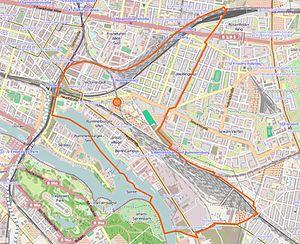
Berlin-Rummelsbourg est un quartier de Berlin, faisant partie de l'arrondissement de Lichtenberg. Avant la réforme de l'administration de 2001, il faisait partie du district de Lichtenberg.